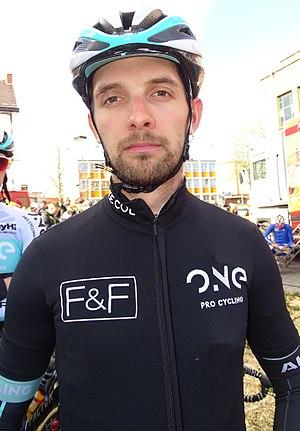
Reportage réalisé le mercredi 2 mars à l'occasion du départ du Samyn des Dames 2016 et du Samyn 2016 à Quaregnon, Belgique.
La saison 2016 de l'équipe cycliste ONE est la deuxième de cette équipe.
Joshua Hunt est un coureur cycliste britannique, professionnel entre 2013 et 2018.